Sweet Adelines International competition

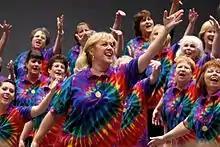
Reigning chorus champions "Scottsdale" performing in 2011, wearing their 2010 championship medals

For choruses, the highest scoring chorus of each SAI regional competition qualifies directly for the following year's SAI international competition semi-final. For example, the winner of a regional competition in 2014 is granted entry as their region's representative to the 2015 competition. If that chorus cannot compete, the second-placed chorus is offered the place. There are 28 active regions numbered 1–35 (some have been merged with others over time) although a region is not obliged to hold a regional competition every year. A chorus may not compete in a regional competition in the year that they are also qualified to compete in the international competition. This rule ensures that one chorus does not monopolise their region's attendance to the international competition. In addition to the direct-qualifying places, since 2002 "wildcard" places are awarded to the highest-scoring second-placed choruses across all regional competitions making it possible for a region to have two representatives at internationals in one year. Initially four wildcard places were made available, subsequently increased to 10. Wildcards ensures that a high scoring chorus is not unfairly excluded from international competition due to being in a highly competitive region.